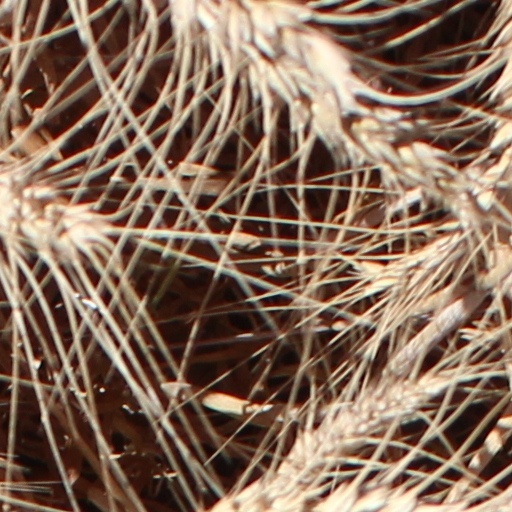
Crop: wheat